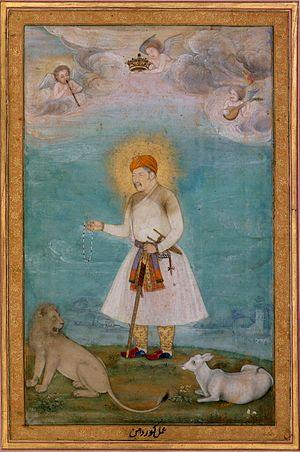
La représentation figurée dans les arts de l'Islam, c'est-à-dire, la production d'images figuratives d'êtres vivants, et en particulier des prophètes, dont Mahomet, fait l'objet de débats complexes dans la civilisation islamique, à l'intersection de facteurs artistiques, religieux, sociaux, politiques et philosophiques.